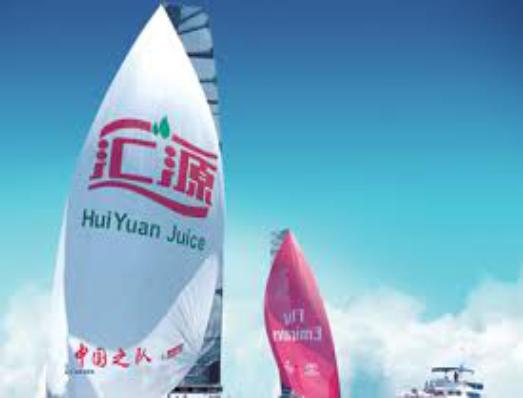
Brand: Huiyuan
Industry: Food